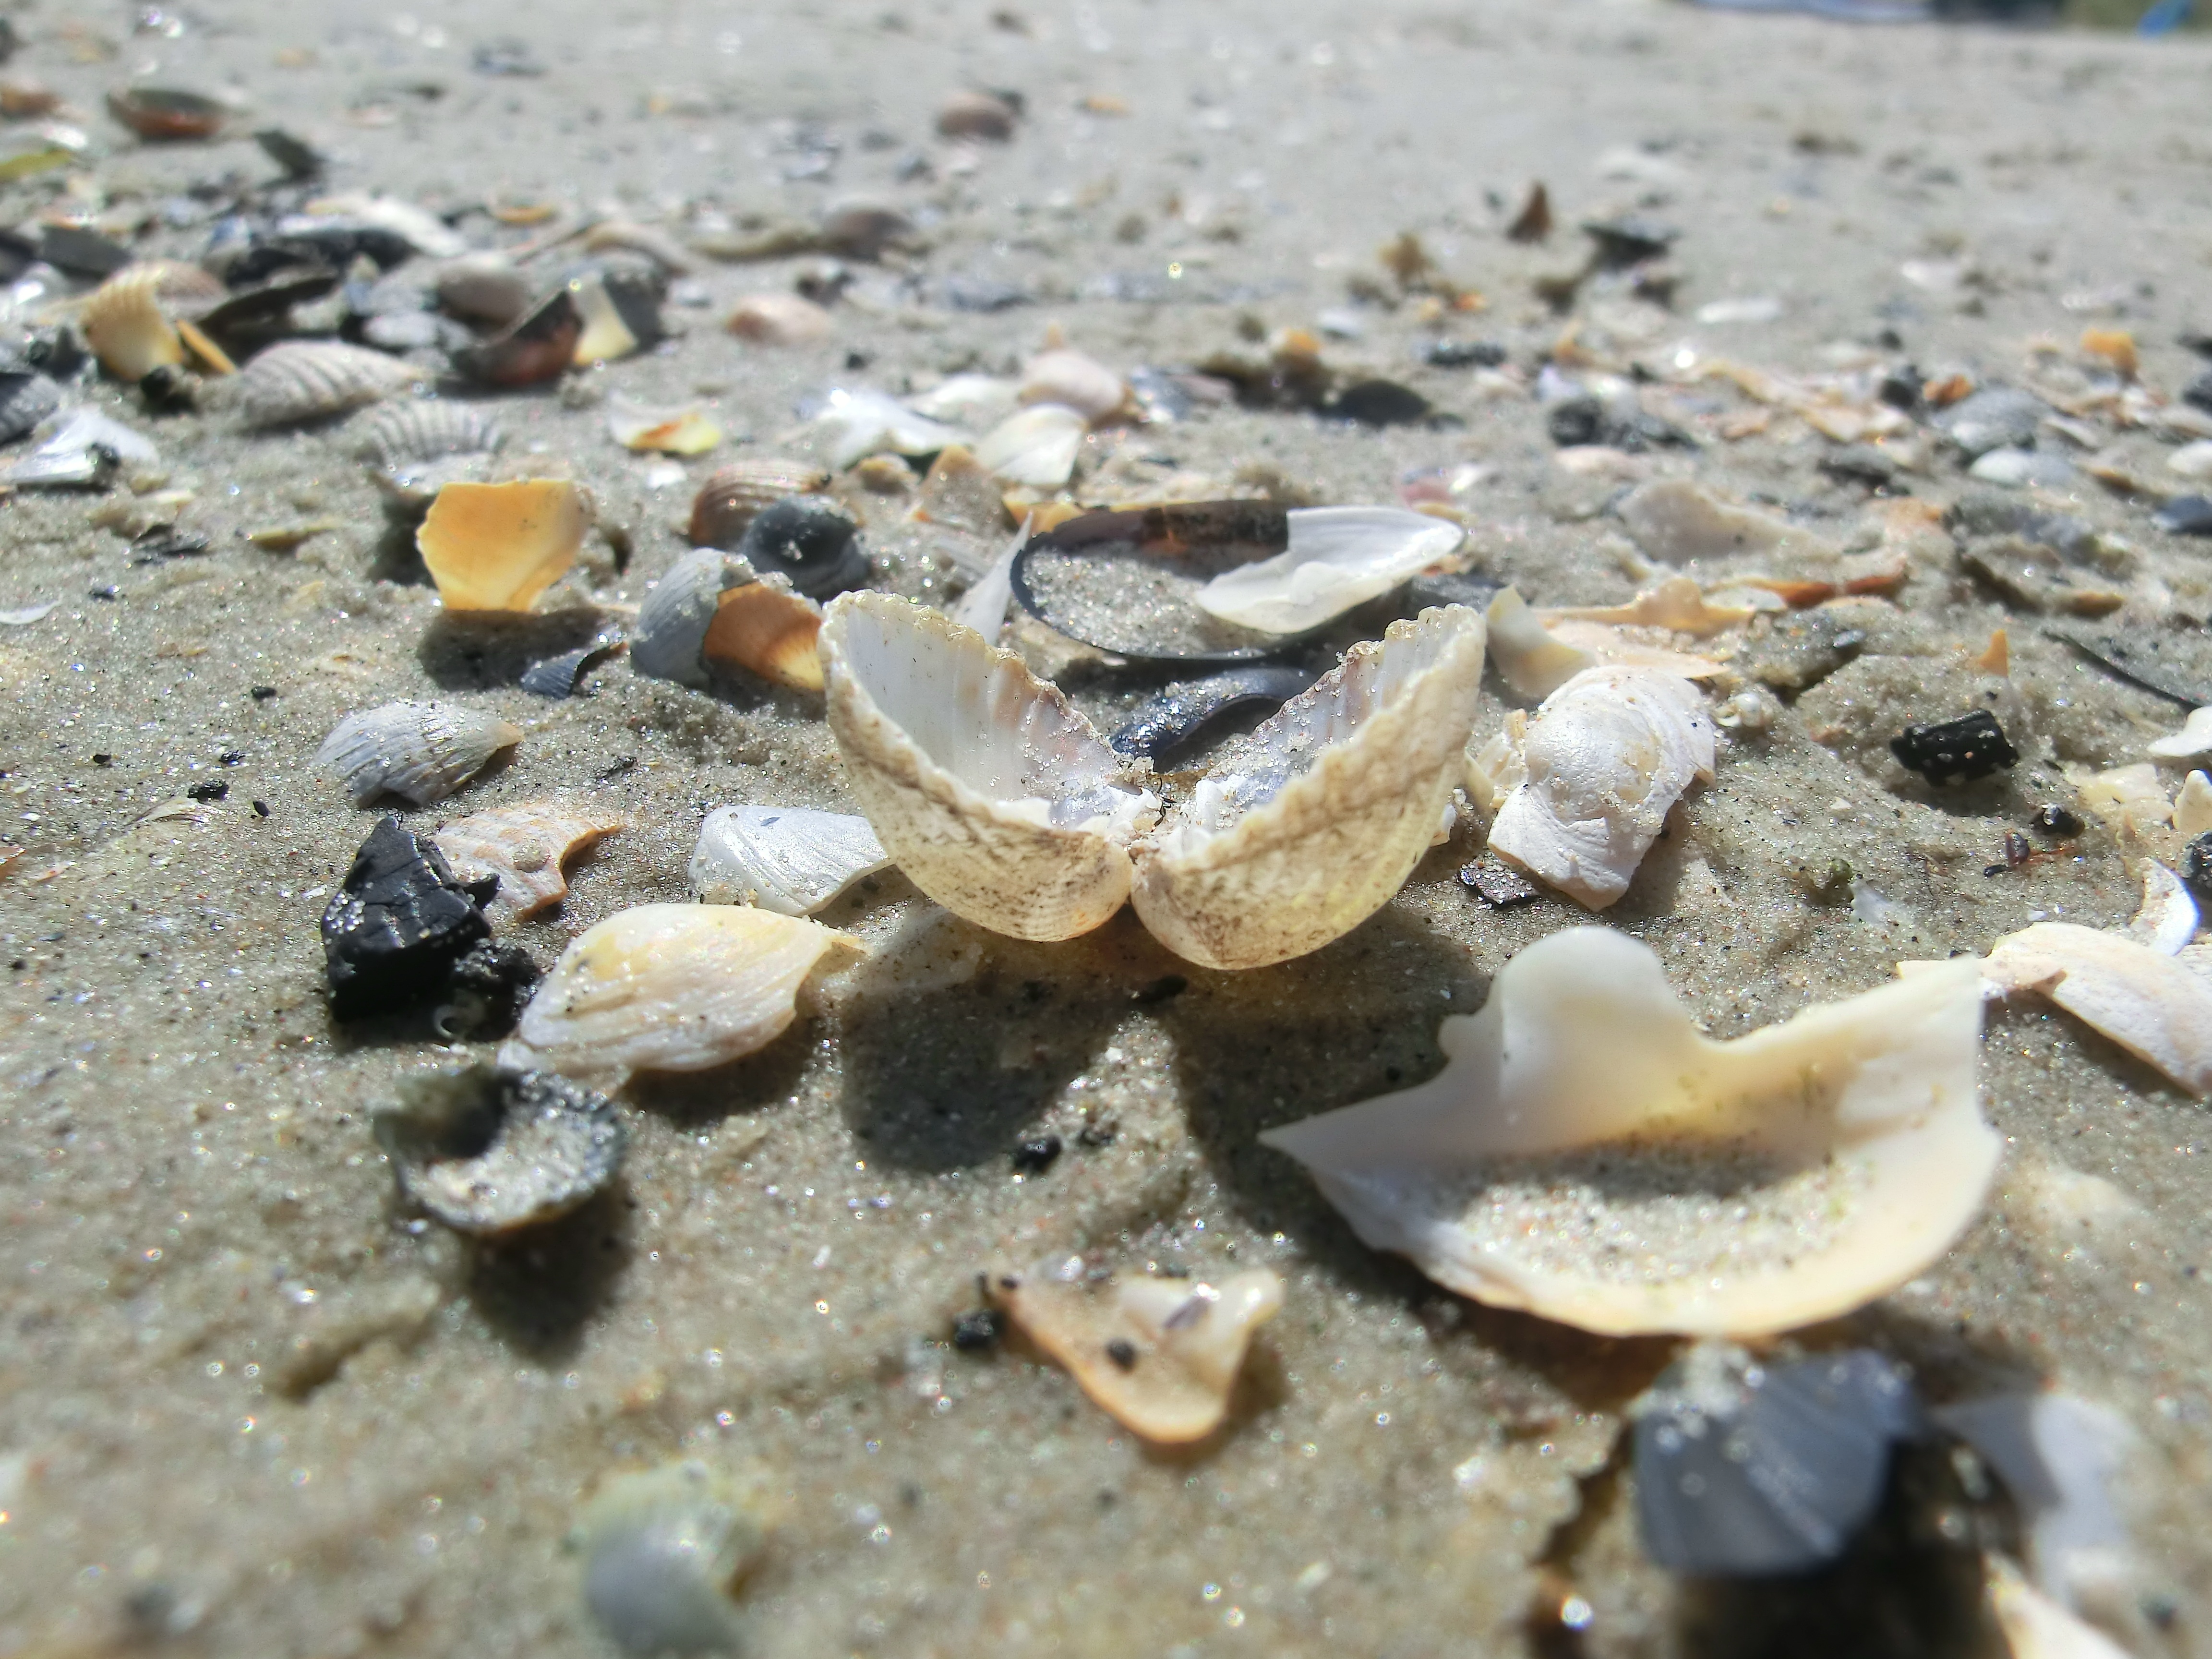
beach, sea, sand, summer, wildlife, food, biology, seafood, fauna, shell, invertebrate, seashell, shells, sunny day, sand beach, sea snail, tide pool, marine biology